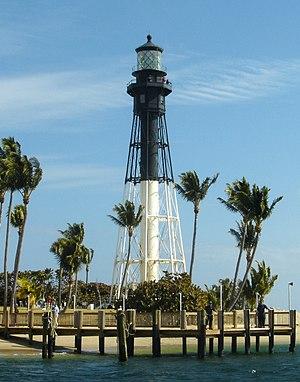
Le phare d'Hillsboro Inlet est un phare situé sur Hillsboro Inlet à Hillsboro Beach, dans le Comté de Broward en Floride.